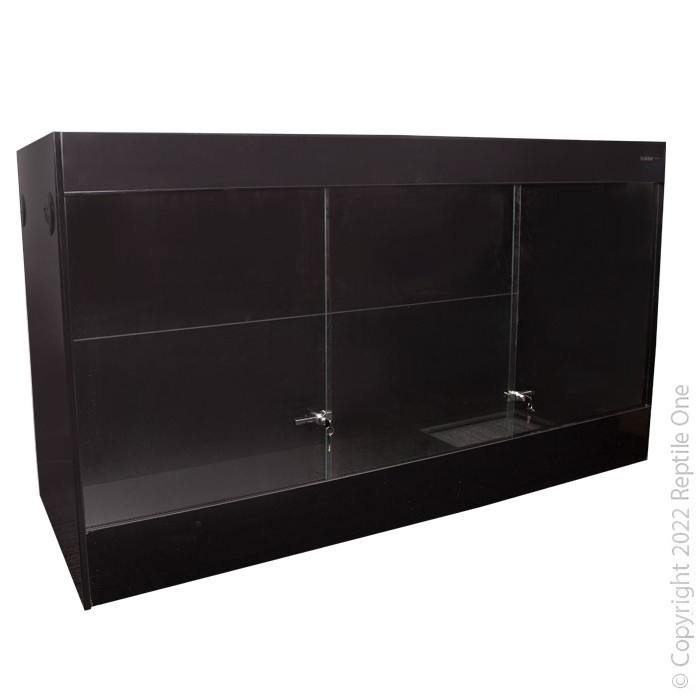
REPTILE ONE VIVARIUM S2M-18610 180 X 60 X 100CM H BLACK
.cs5CC07D4{margin:12pt 0pt 12pt 0pt;text-align:left;text-indent:0pt} .cs97DFFCB{12pt;font-weight:normal;color:#000000;font-style:normal;Times New Roman;} .cs3270F94{margin:0pt 0pt 0pt 0pt;text-align:left;text-indent:0pt} THIS ITEM IS AVAILABLE FOR IN-STORE PICK-UP ONLY THIS ITEM IS NOT STOCKED IN-STORE AND IS AN ORDER IN ITEM. IT WILL BE AVAILABLE FOR PICK UP WITHIN 5-10 BUSINESS DAYS. SPECIFICATIONS: DIMENSIONS: 180cm W x 60cm D x 100cm H PRODUCT CODE: 46099 MATCHING ROC CABINET: ROC 1806, 46197BK Reptile Ones S2M Melamine Vivariums are designed for both arboreal and terrestrial reptiles. The S2M features key lockable glass doors that offer a wide viewing area and easy access. The super fine mesh top provides ventilation and ensures the safety of your reptile. The beautiful gloss black finish compliments modern decor, whilst the recessed roof panel partially conceals heating and lighting fixtures. The S2M is the first commercially available enclosure in Australia that features a partial glass base specifically designed for the safe use of heat mats within melamine enclosures. Features & Benefits: Super fine, high strength wire mesh top Air vents provide necessary ventilation Recessed roof panel partially hides lighting appliances Key lockable glass sliding doors for easy access and viewing pleasure Cable outlet dial enables electrical items to be used Partial glass base that enables the safe use of heat mats
Brand: Campbelltown Pet & Aquarium Centre Pty Ltd
Category: Animals & Pet Supplies > Pet Supplies > Reptile & Amphibian Supplies > Reptile & Amphibian Habitats > Vivariums